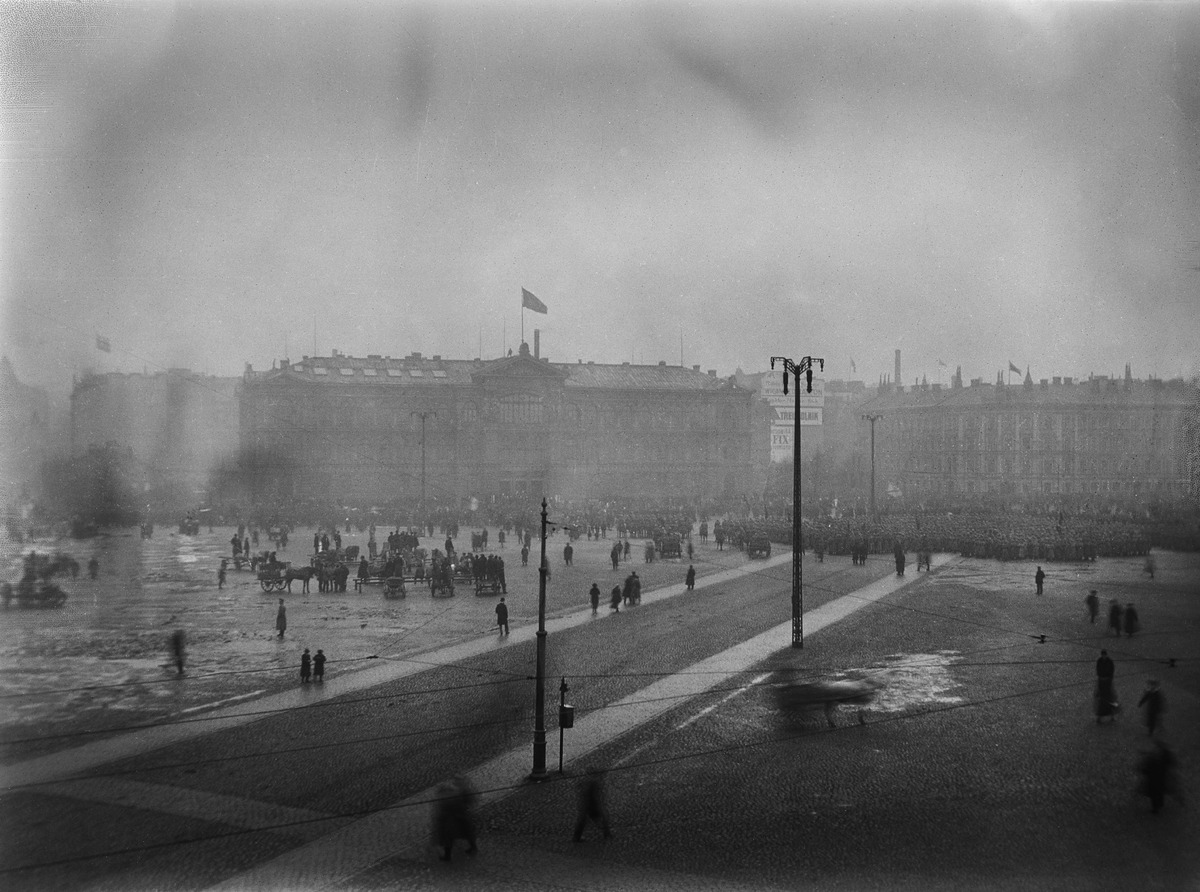
Väkijoukkoja Rautatientorilla, sotilaita ja siviiliväestöä, muutamat kantavat lippuja tai banderolleja
sisällön kuvaus: Väkijoukkoja Rautatientorilla, sotilaita ja siviiliväestöä, muutamat kantavat lippuja tai banderolleja. Kyseessä on todennäköisesti maaliskuun vallankumouksen jälkeinen liikehdintä keväällä 1917.Taustalla Ateneum.  Kuvattu Vilhonkatu 9:stä. mustavalkoinen
Ajankohta: kuvausaika 1917
Paikka: Suomi, Uusimaa, Helsinki, Kluuvi Helsinki, Rautatientori
Aiheet: aukiot, torit, yleisö, liput, sotilaat, siviiliväestö, taidemuseot, museorakennukset